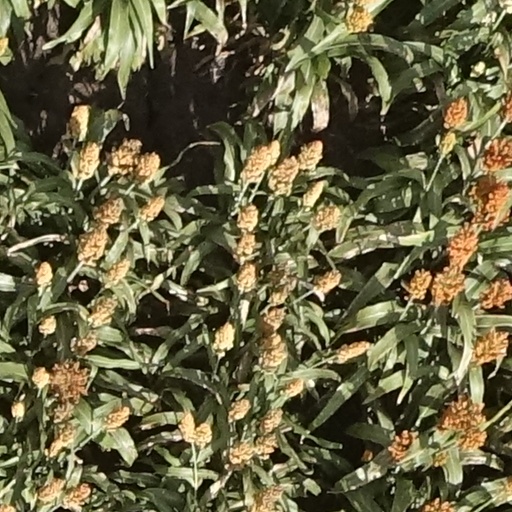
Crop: sorghum